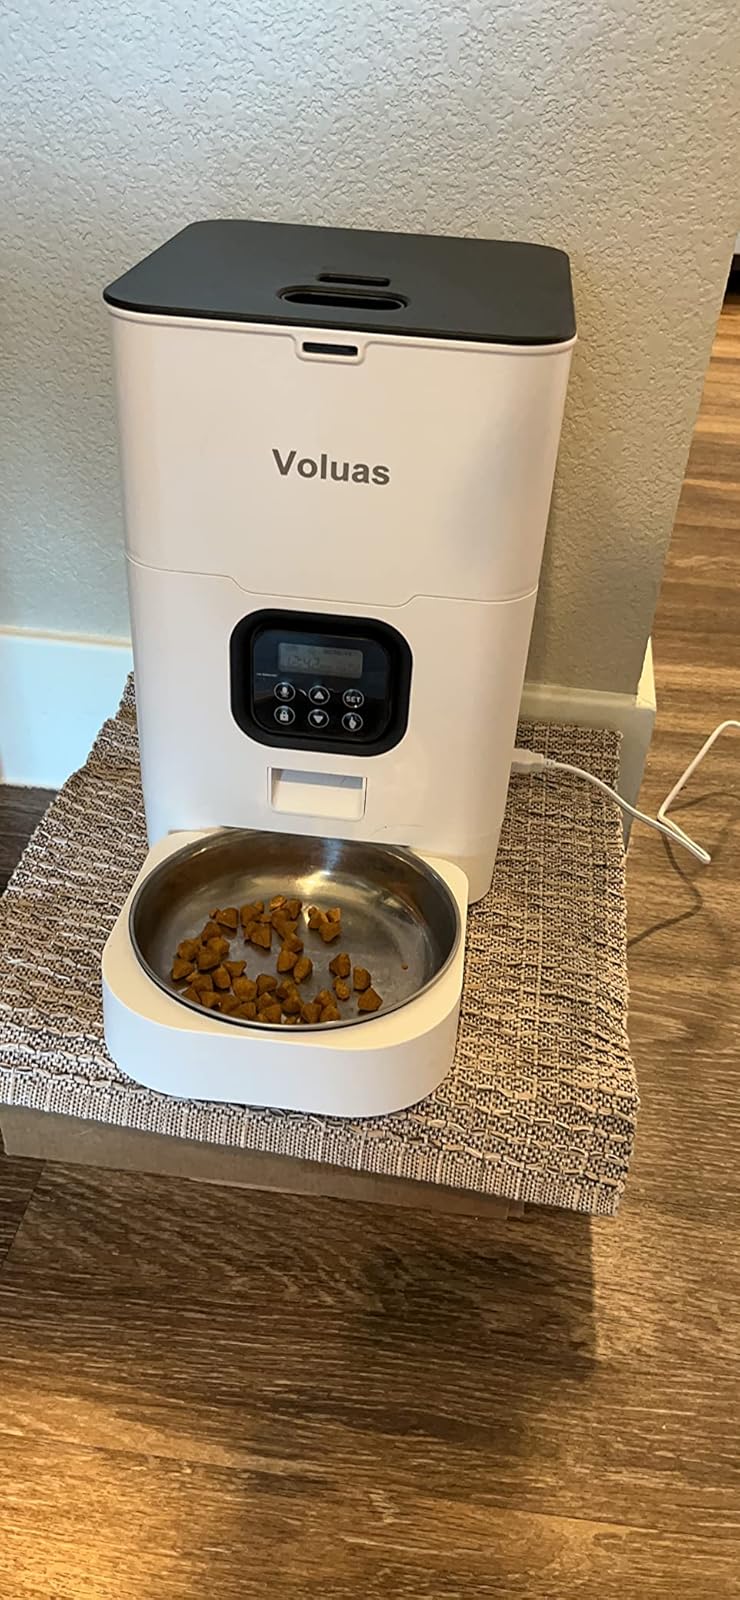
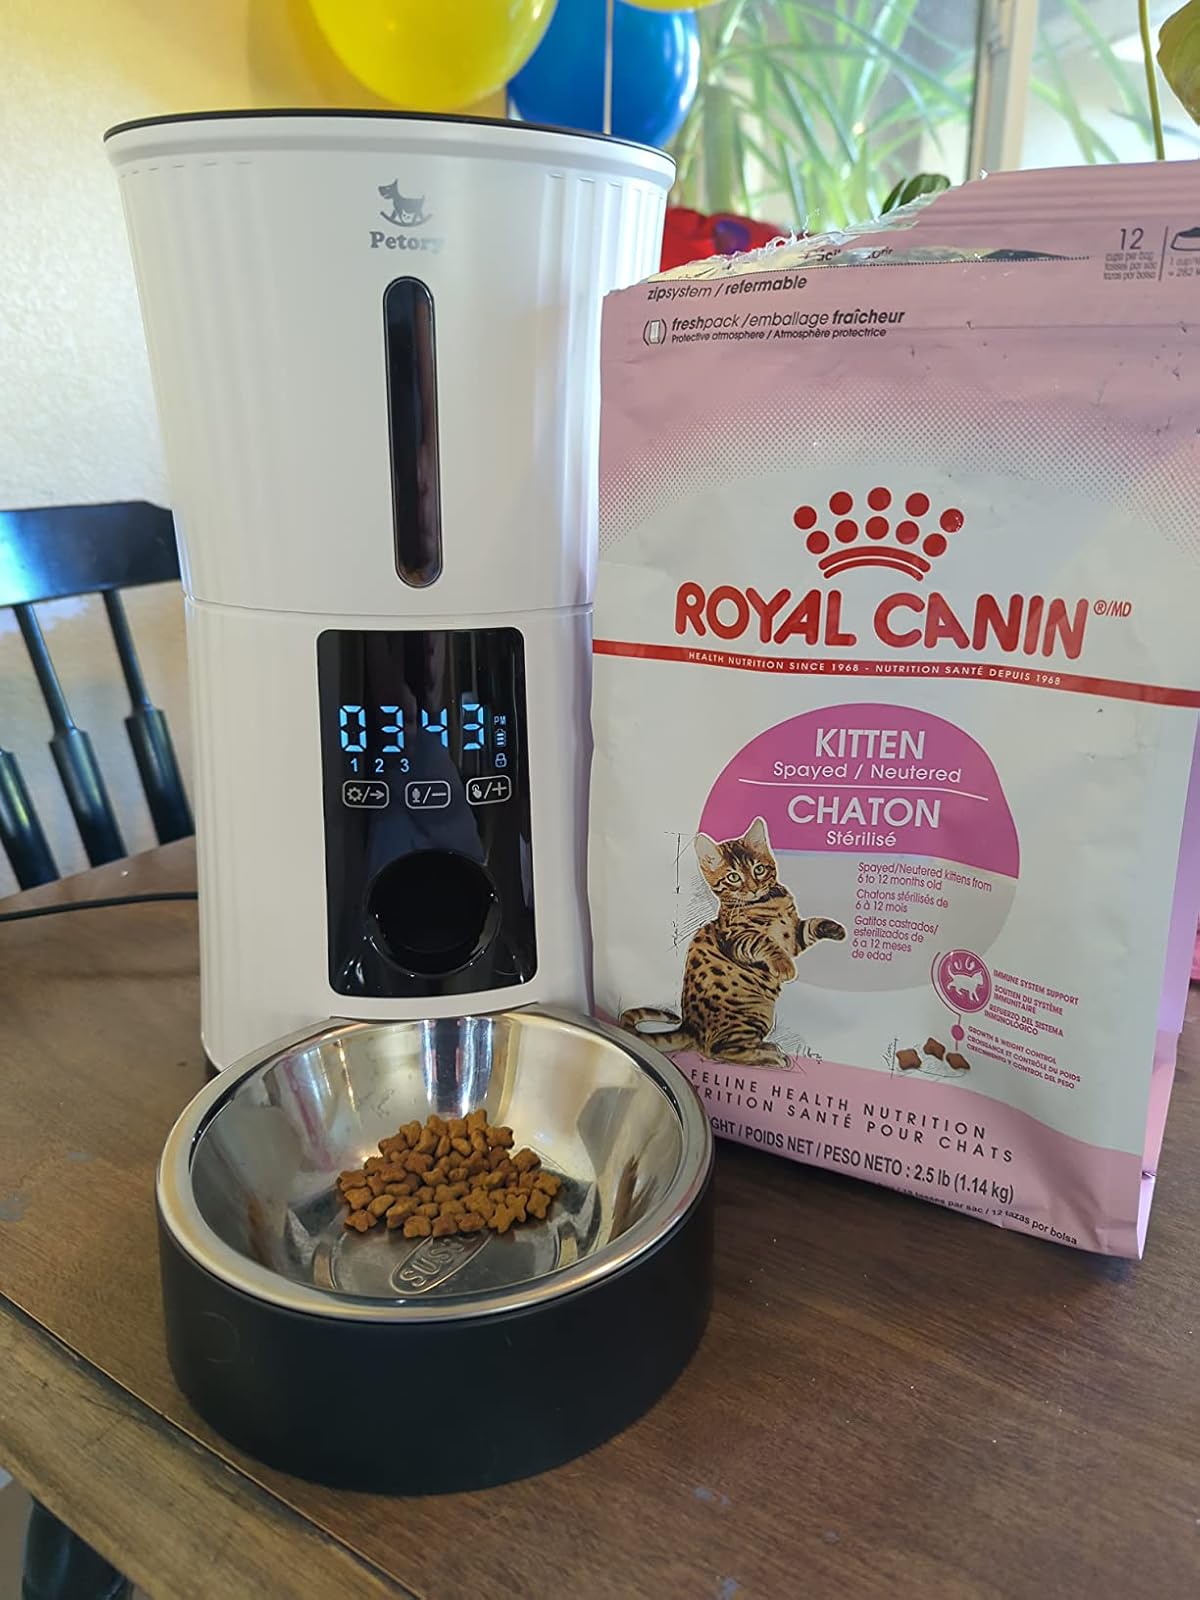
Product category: items_feeder
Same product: no